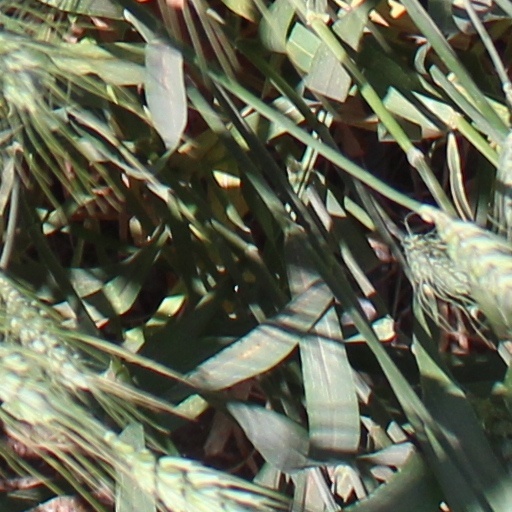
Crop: wheat